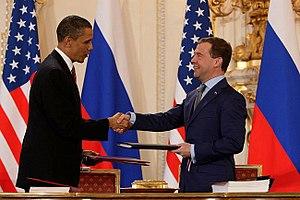
Le New Start est le nom d'usage courant d'un traité de réduction des armes stratégiques nucléaires entre les États-Unis et la Russie. Il a été signé le 8 avril 2010 à Prague et, après sa ratification, est entré en vigueur le 5 février 2011 pour une durée de dix ans.